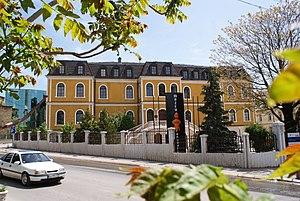
Le Kosovo se situe au sud-est de l'Europe, avec sa position centrale dans les Balkans, il sert de lien entre l'Europe centrale et l'Europe du Sud.